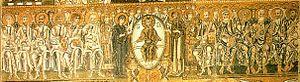
Torcello - registre 3 Italiano: Torcello, mosaico del Giudizio universale in Santa Maria Assunta - registro 3
Torcello est une île située au nord de la lagune de Venise, en Italie.